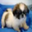
Label: dog